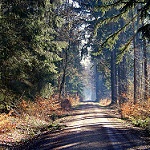
Scene: Outdoor